Wanniassa, Australian Capital Territory

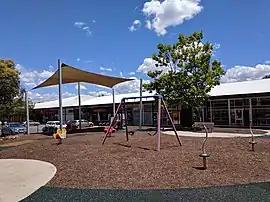
Wanniassa Shops

Wanniassa (postcode 2903) is a suburb in Australia's capital, Canberra: more specifically, in the city's southern district of Tuggeranong. The suburb takes its name from a pastoral property granted to Thomas McQuoid in 1835, which he named after in Purwakarta Regency, West Java, Indonesia, where McQuoid had previously owned property. Streets are named after Victorian state politicians and the suburb was gazetted on 21 May 1974.